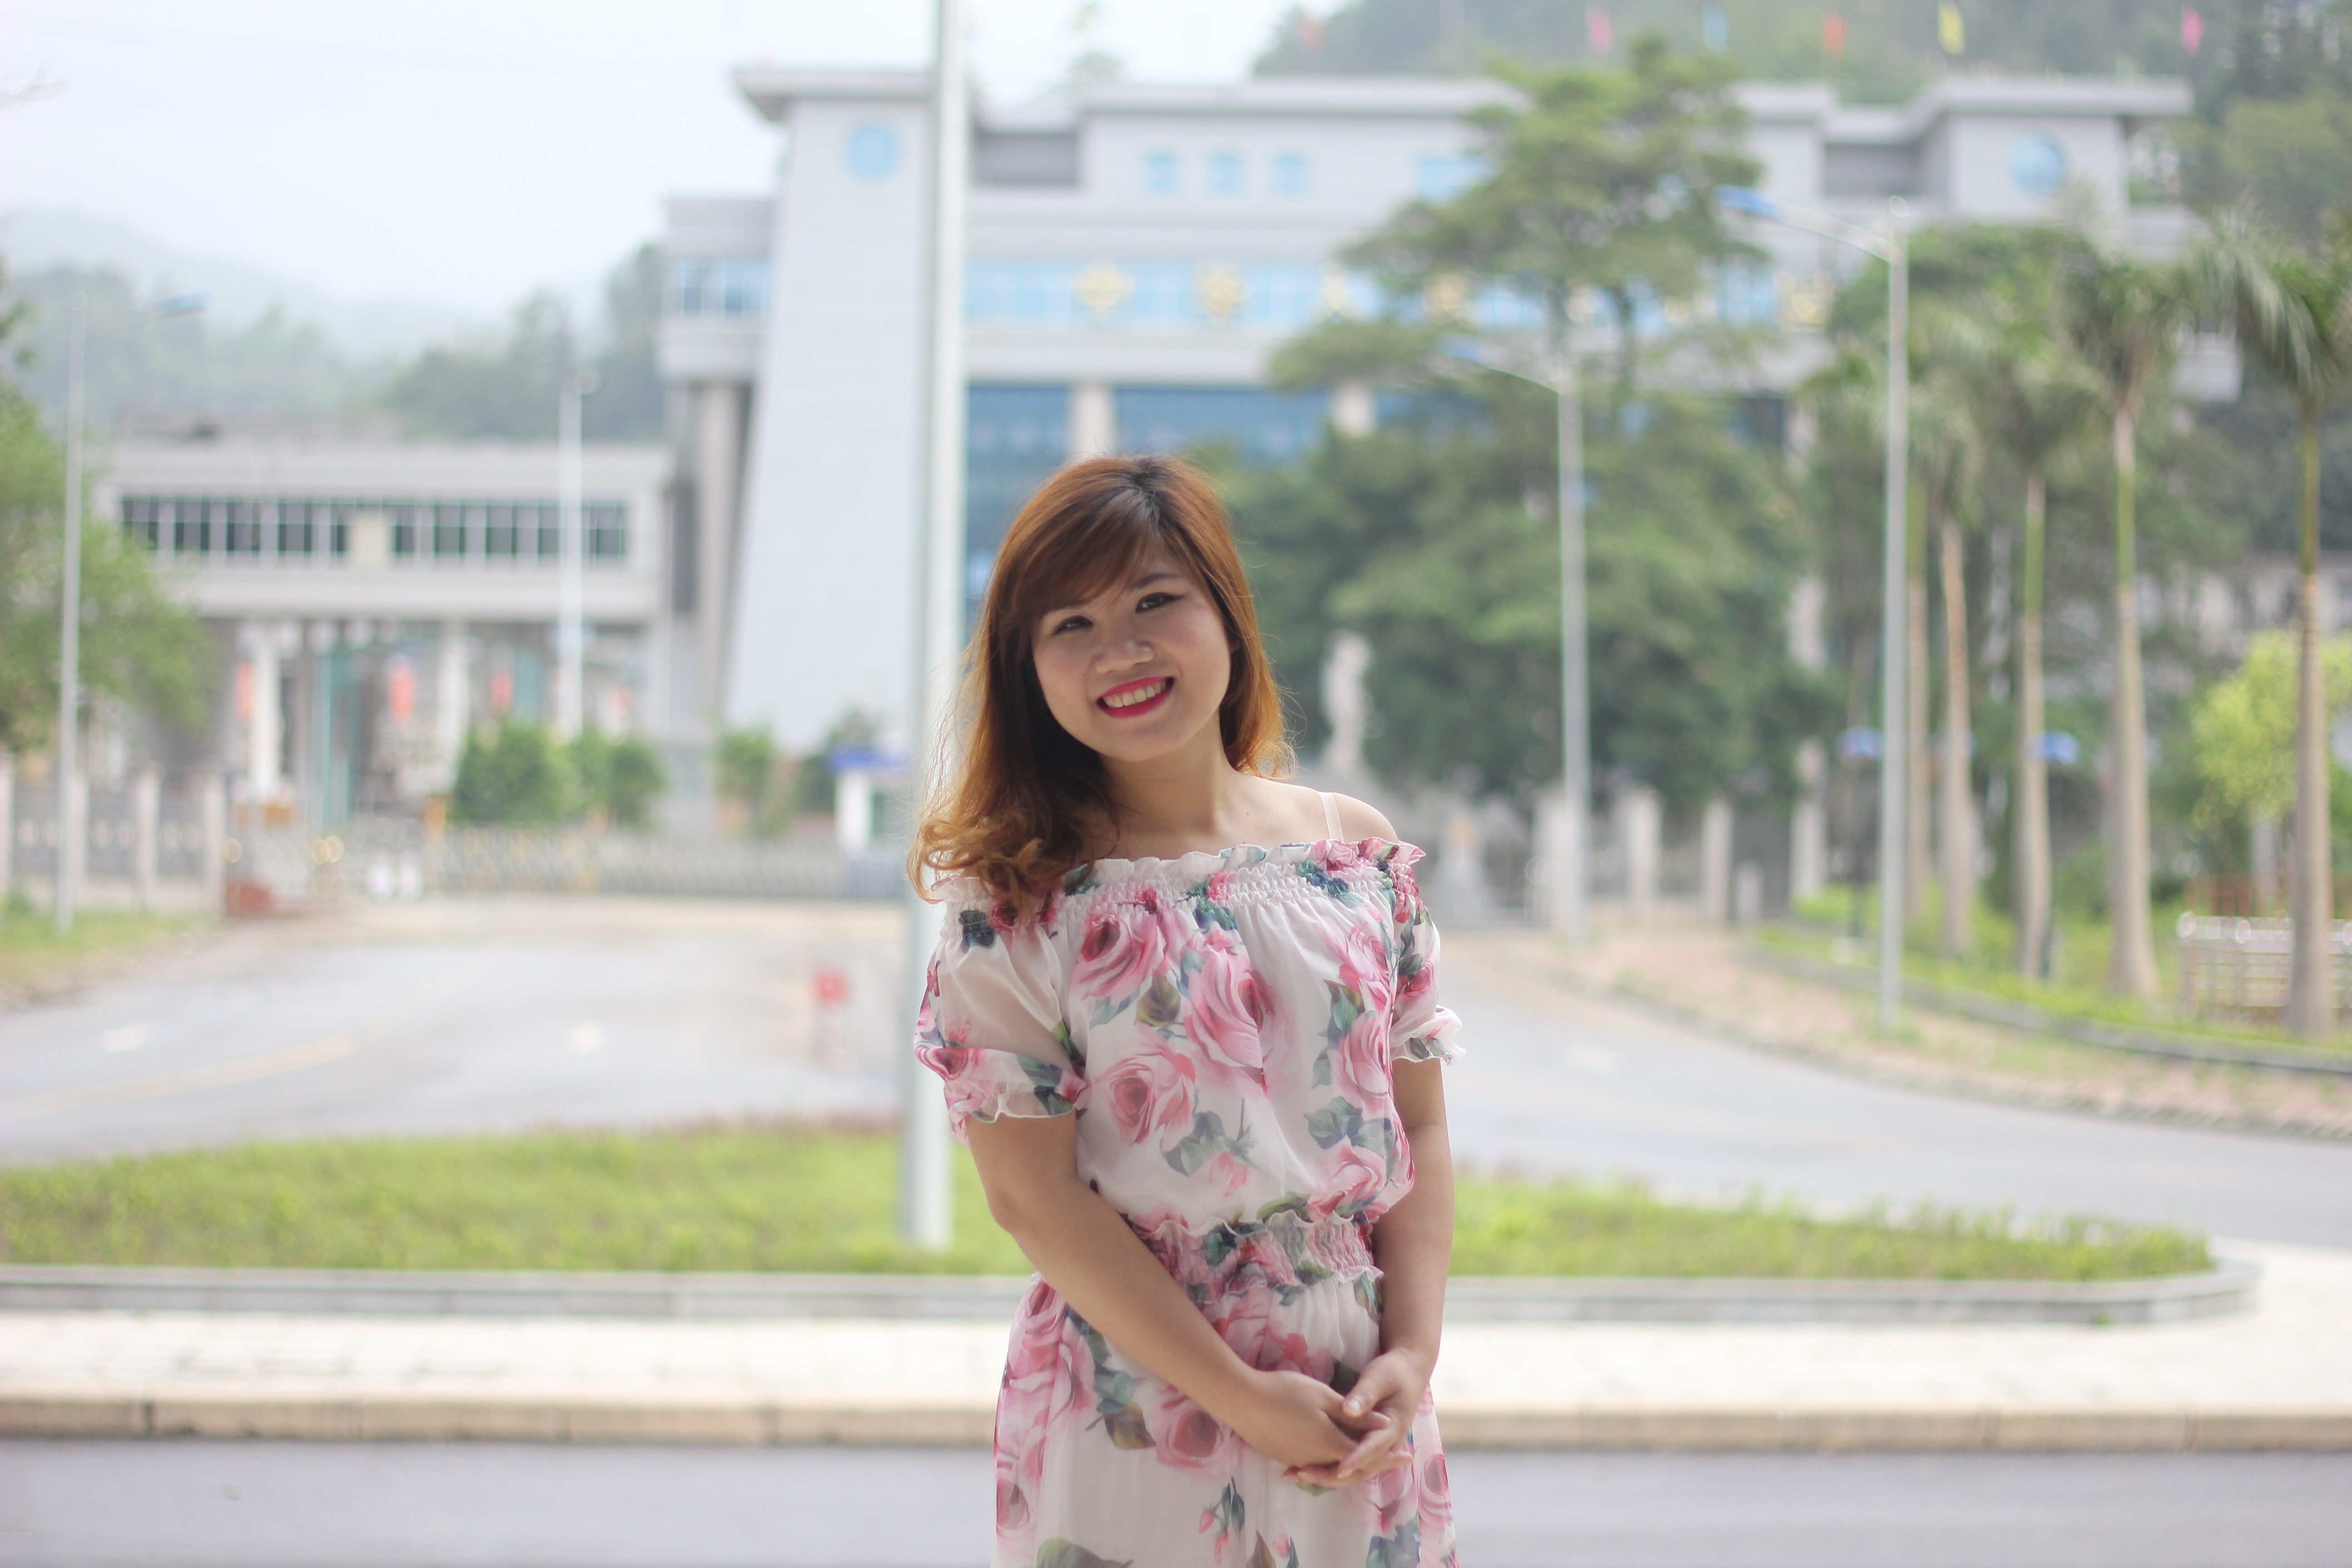
travel, tour, trip, mountain, photograph, pink, shoulder, beauty, clothing, street fashion, lady, snapshot, skin, fashion, joint, dress, summer, photography, lip, footwear, long hair, tree, textile, portrait photography, plant, pattern, shoe, sleeve, photo shoot, waist, road, style, street, flower